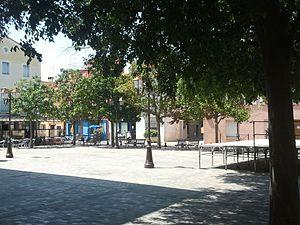
La place de la mairie à Sainte-Marie
Sainte-Marie-la-Mer est une commune française située dans le département des Pyrénées-Orientales en région Occitanie.